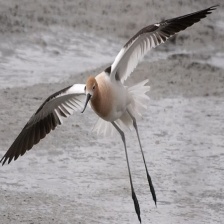
Species: AMERICAN AVOCET
Scientific name: PSITTACULA EUPATRIA